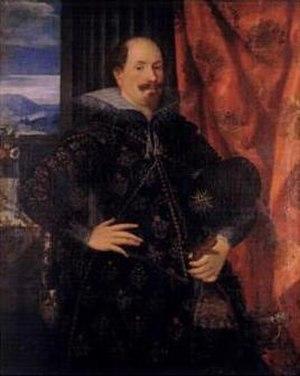
Ernest de Schaumbourg il est le premier comte de Schaumbourg et de Holstein-Pinneberg à obtenir le tire de « Prince » en 1619.